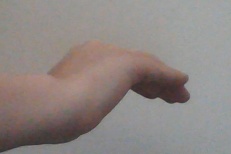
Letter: haa